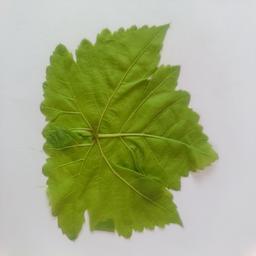
Label: Healthy Leaves